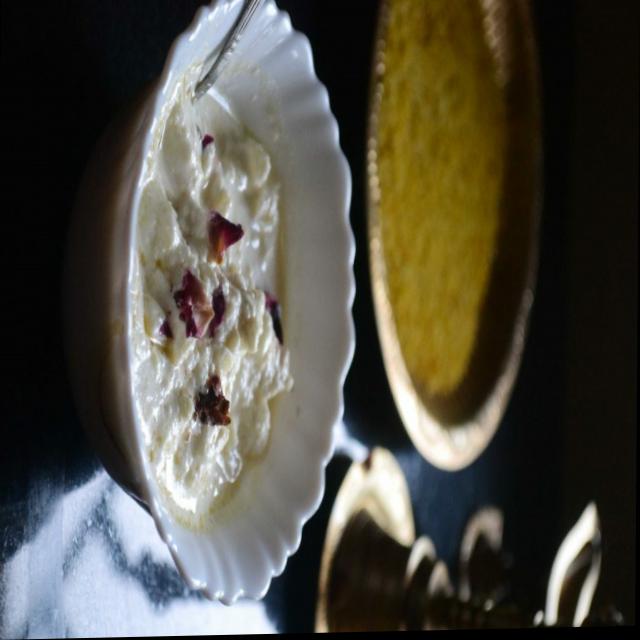
Dish: kheer